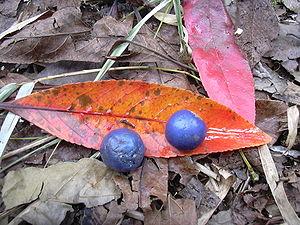
Elaeocarpus angustifolius, le cerisier bleu, est un arbre à feuillage persistant présent dans le Sud-Est de l'Asie et le pacifique. Il a été introduit dans de nombreuses régions tropicales.